Postal orders of British North Borneo

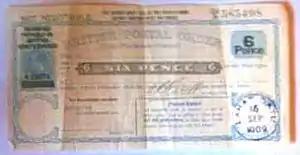
A 6d postal order issued in 1909 in Lahad Datu (British North Borneo) and sold on "eBay" in 2005 for £980

Postal orders of British North Borneo were issued as British postal orders at various times prior to 1963, when it was ceded to become one of the states of Malaysia under the name of Sabah. Postal orders of British North Borneo are considered as collectible items and listed under a separate issuer entity by the GB Overprints Society and the Postal Order Society.